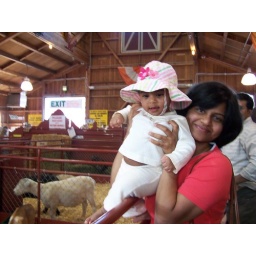
Ashmita went to her first fair in September.. She saw a lot of animals and birds and enjoyed every moment